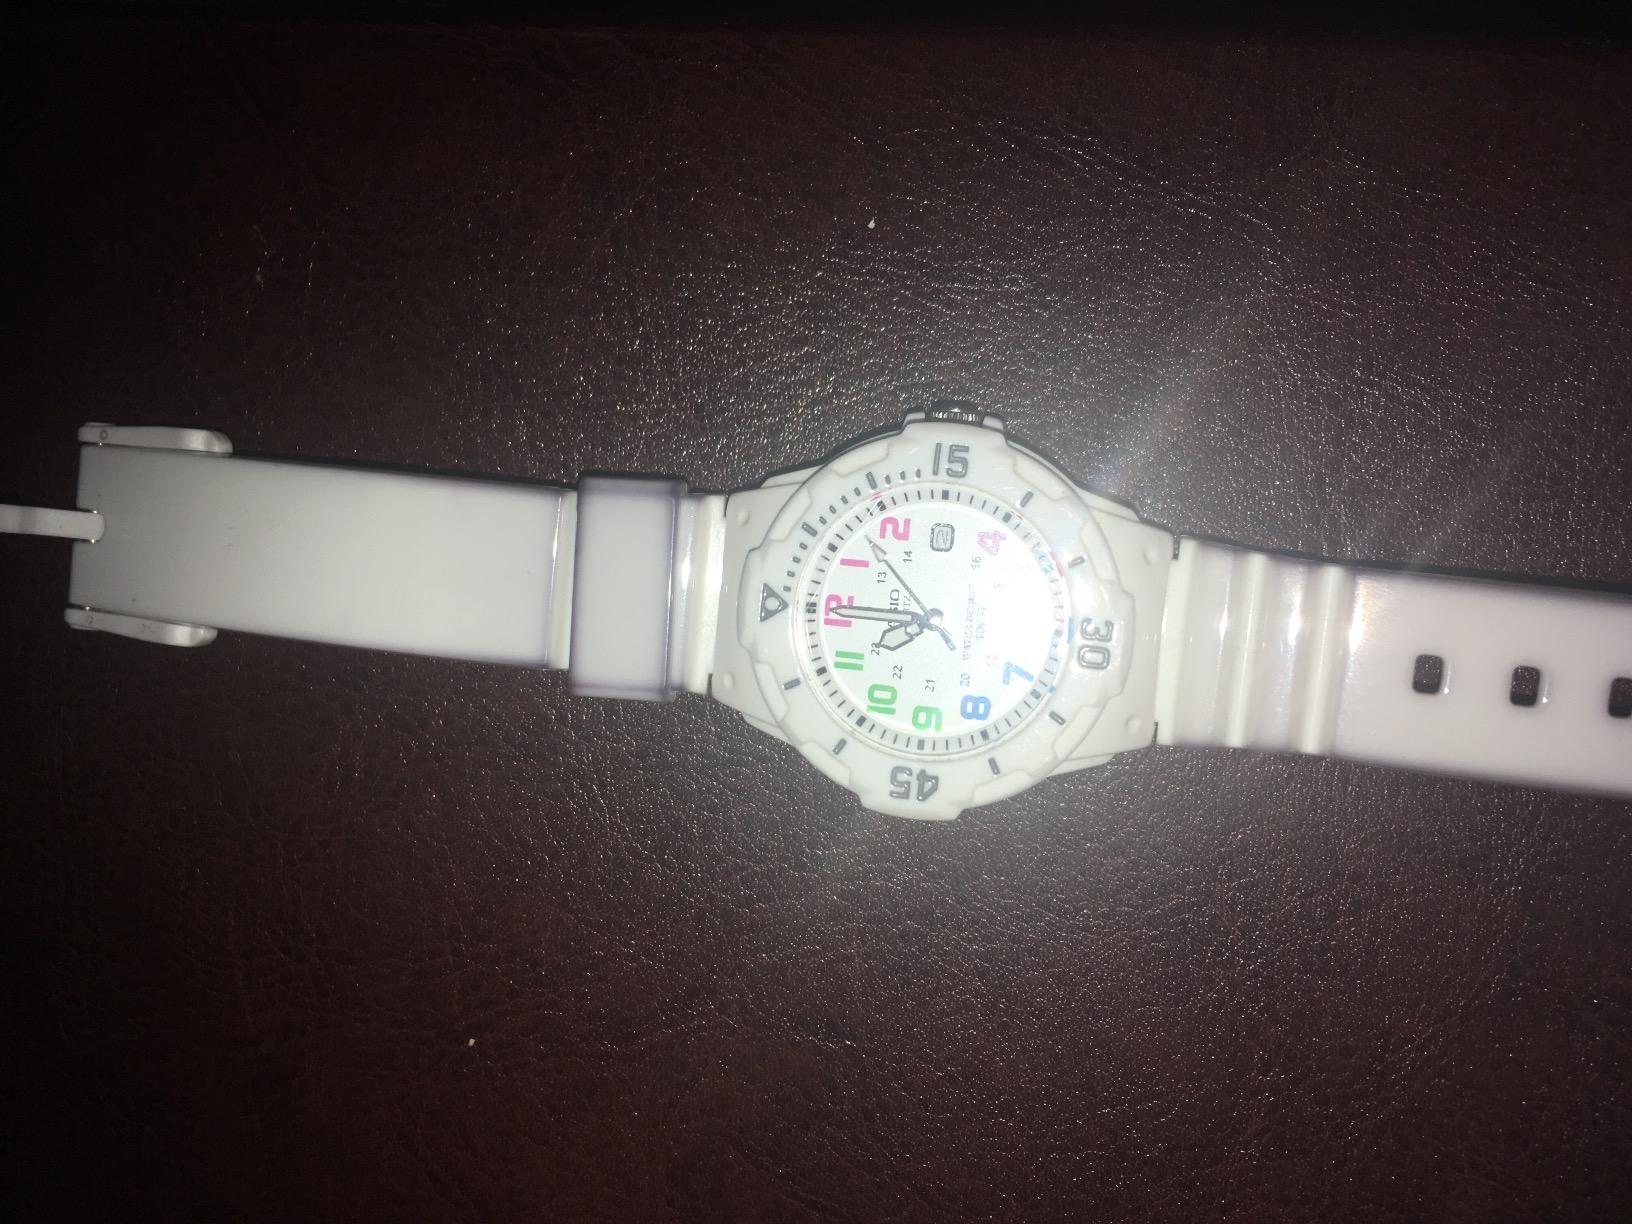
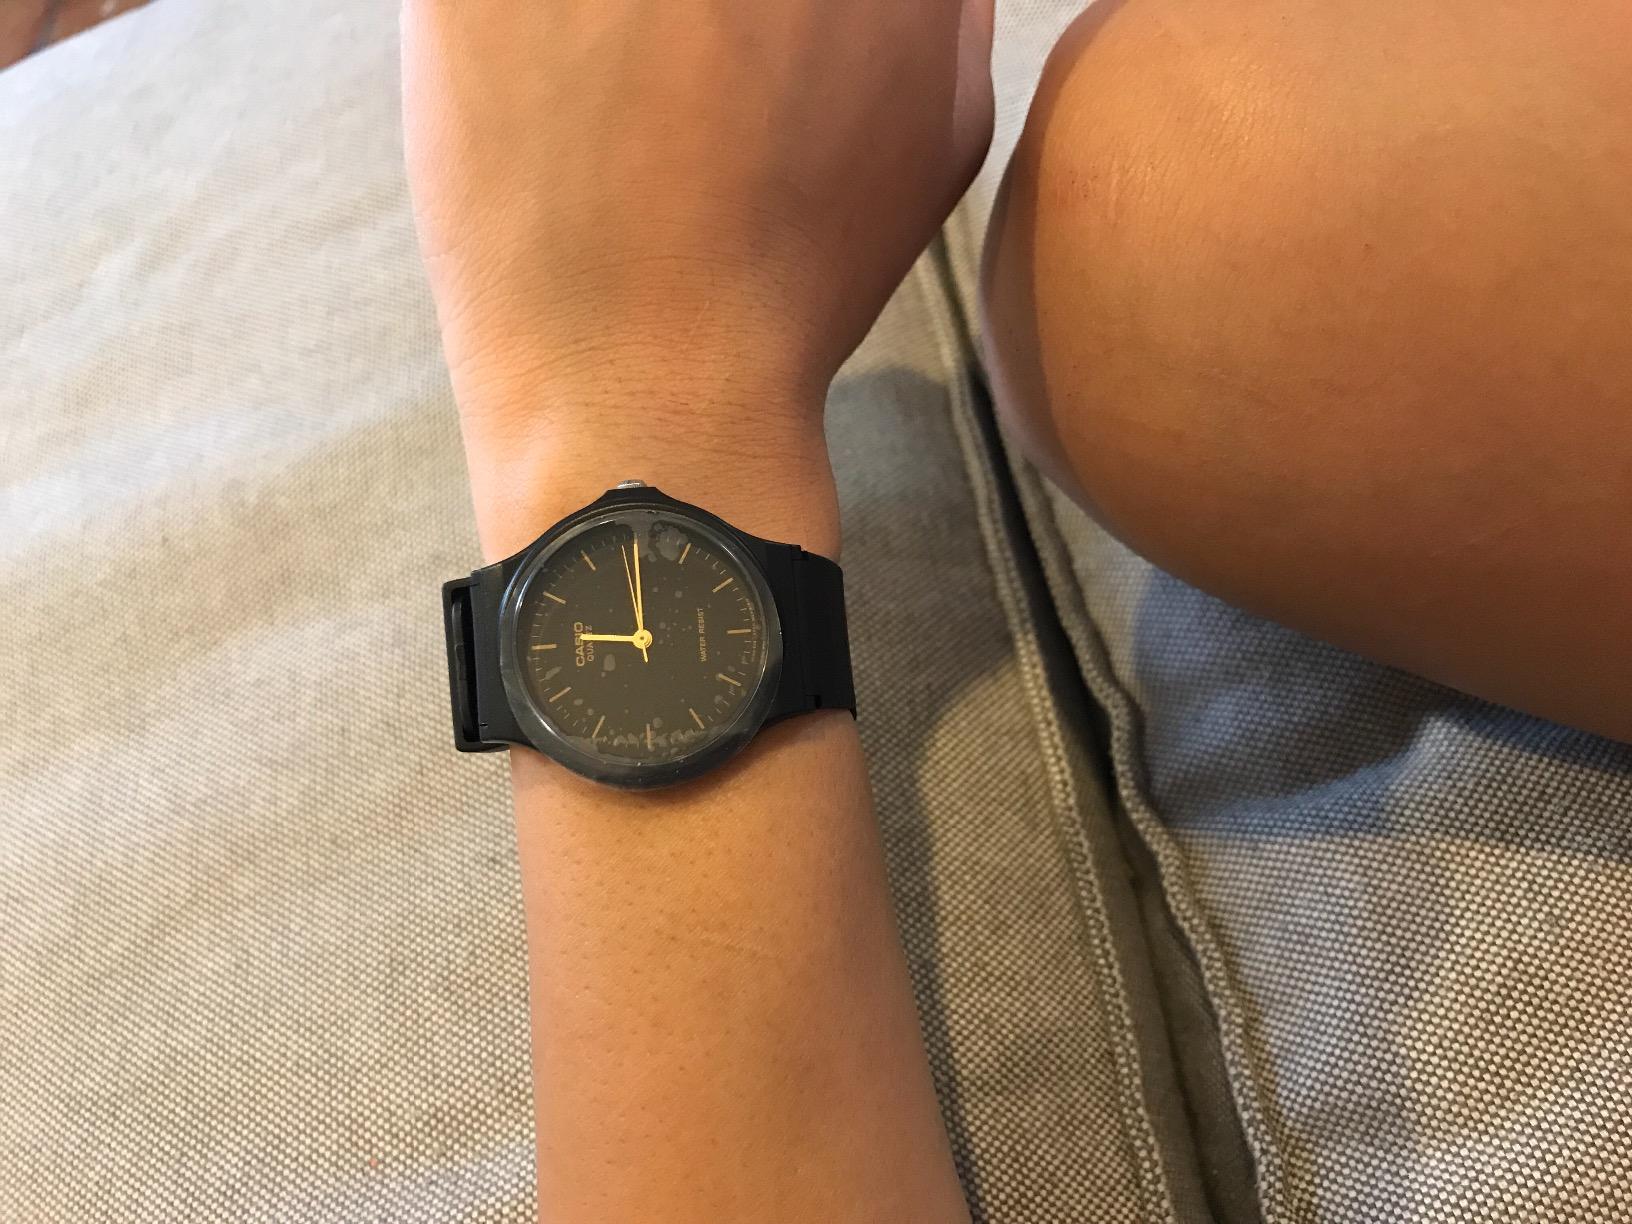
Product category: accessories_watch
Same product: no